Endless Ages

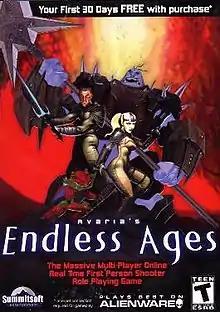

Endless Ages was a 3D MMOFPS with role-playing elements that was developed by the American game development studio Avaria Corporation. It was the first multiplayer online game to merge first-person shooting and role-playing when it was released for beta in Spring 2001. The game saw its official commercial release on July 1, 2003.